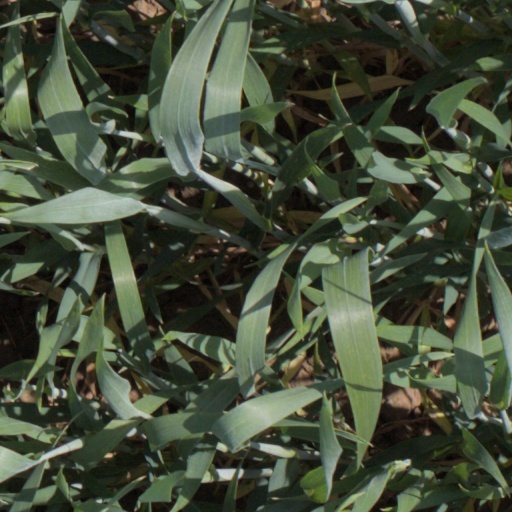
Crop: wheat